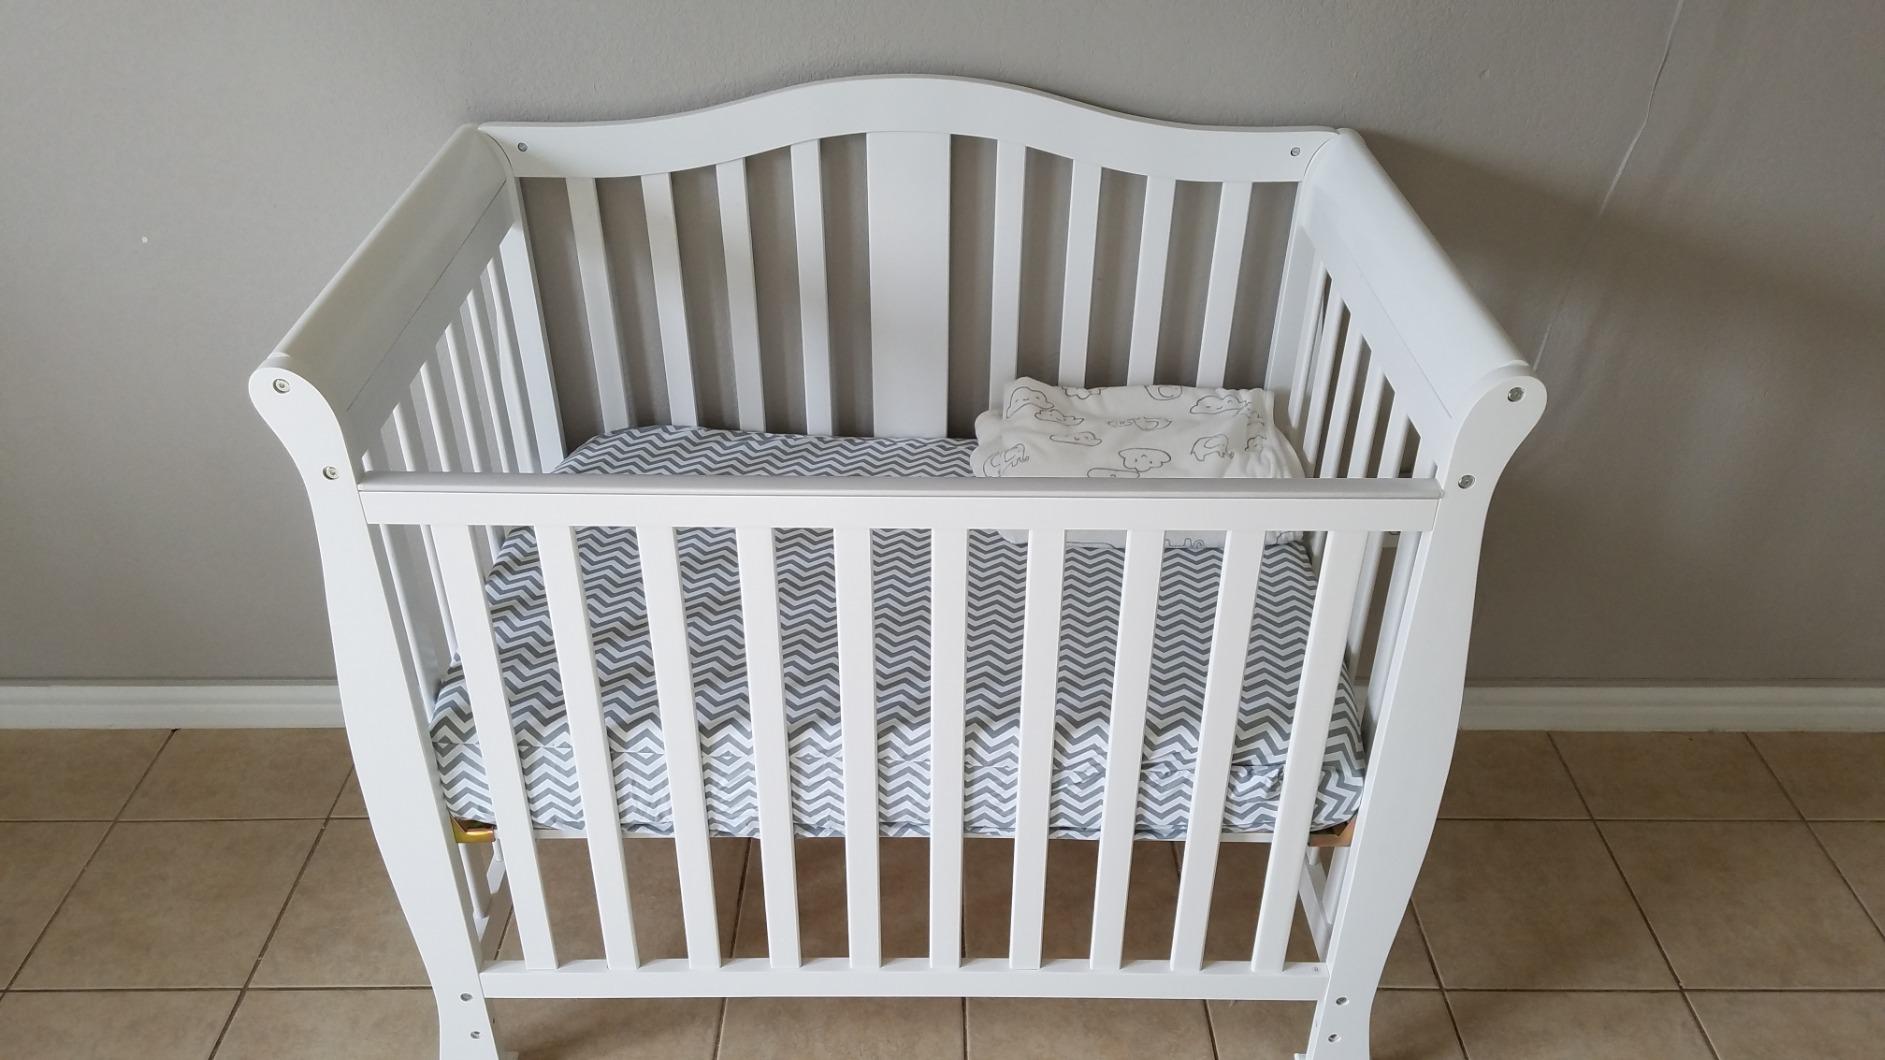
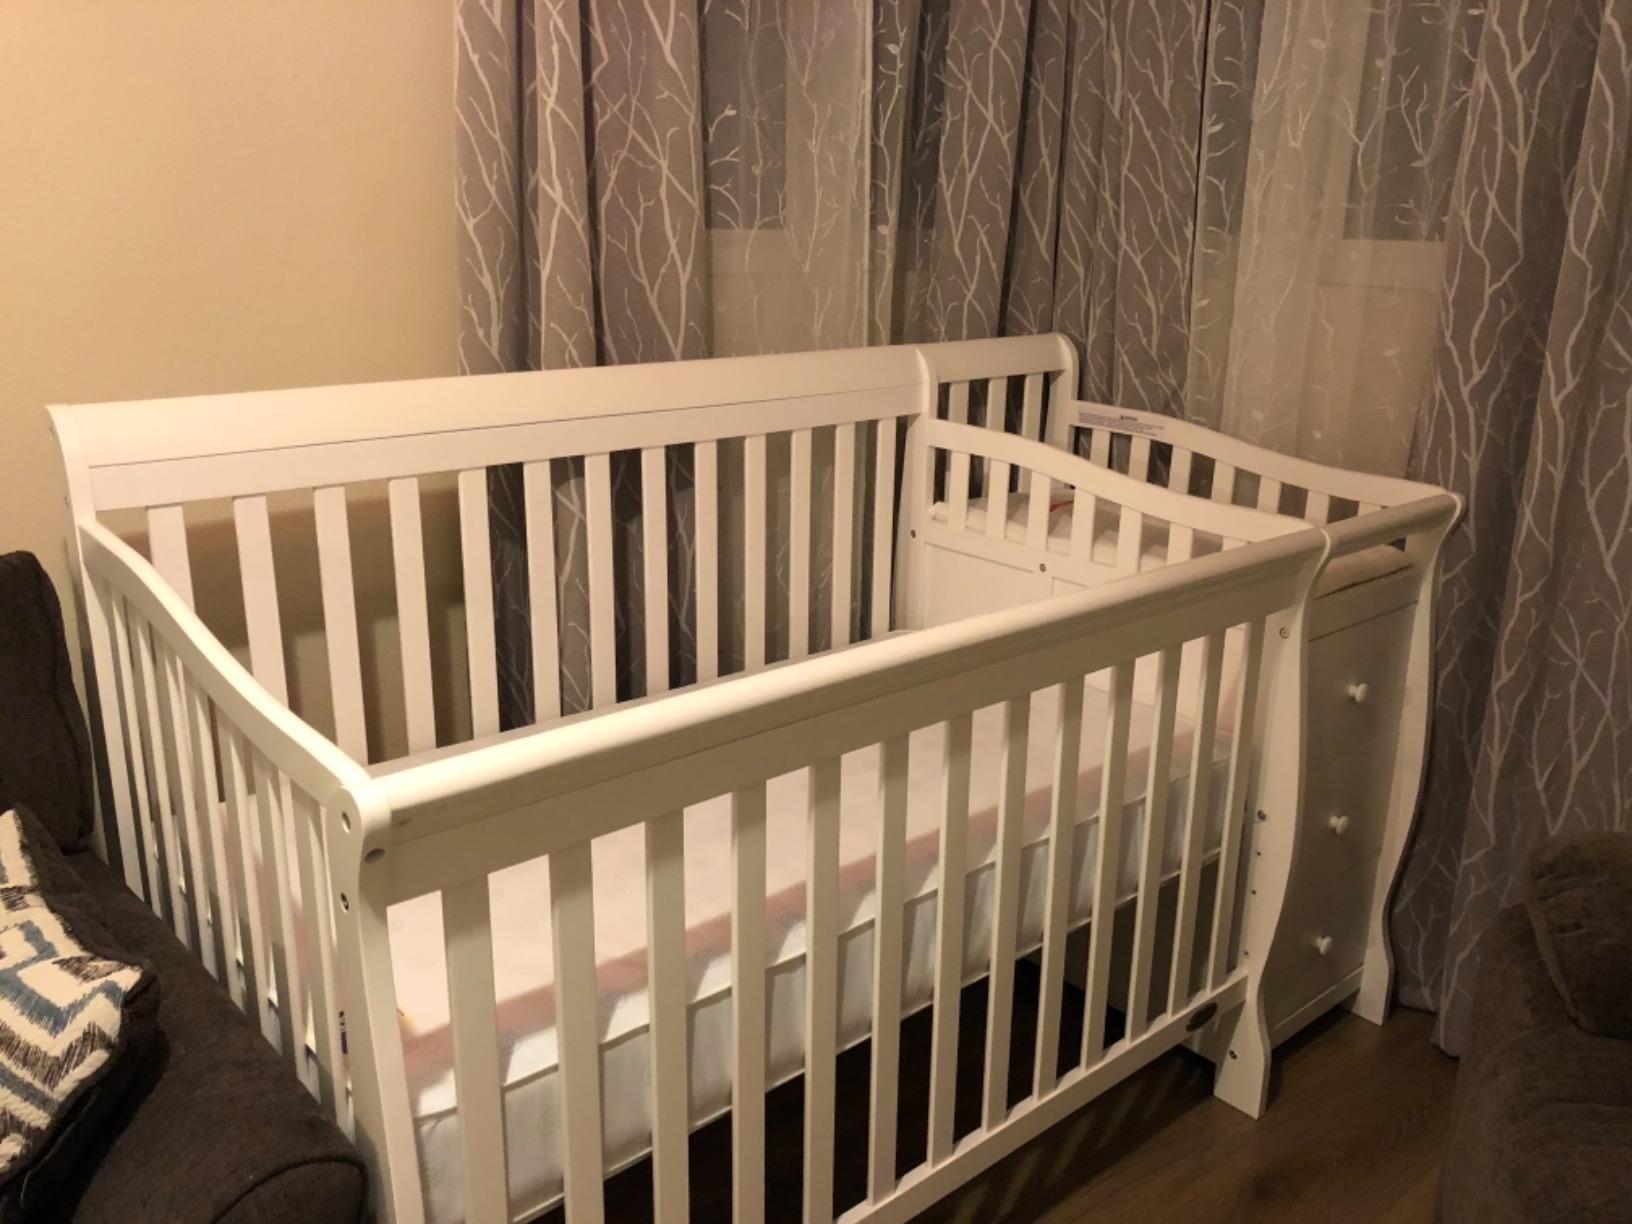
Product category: products_crib
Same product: no